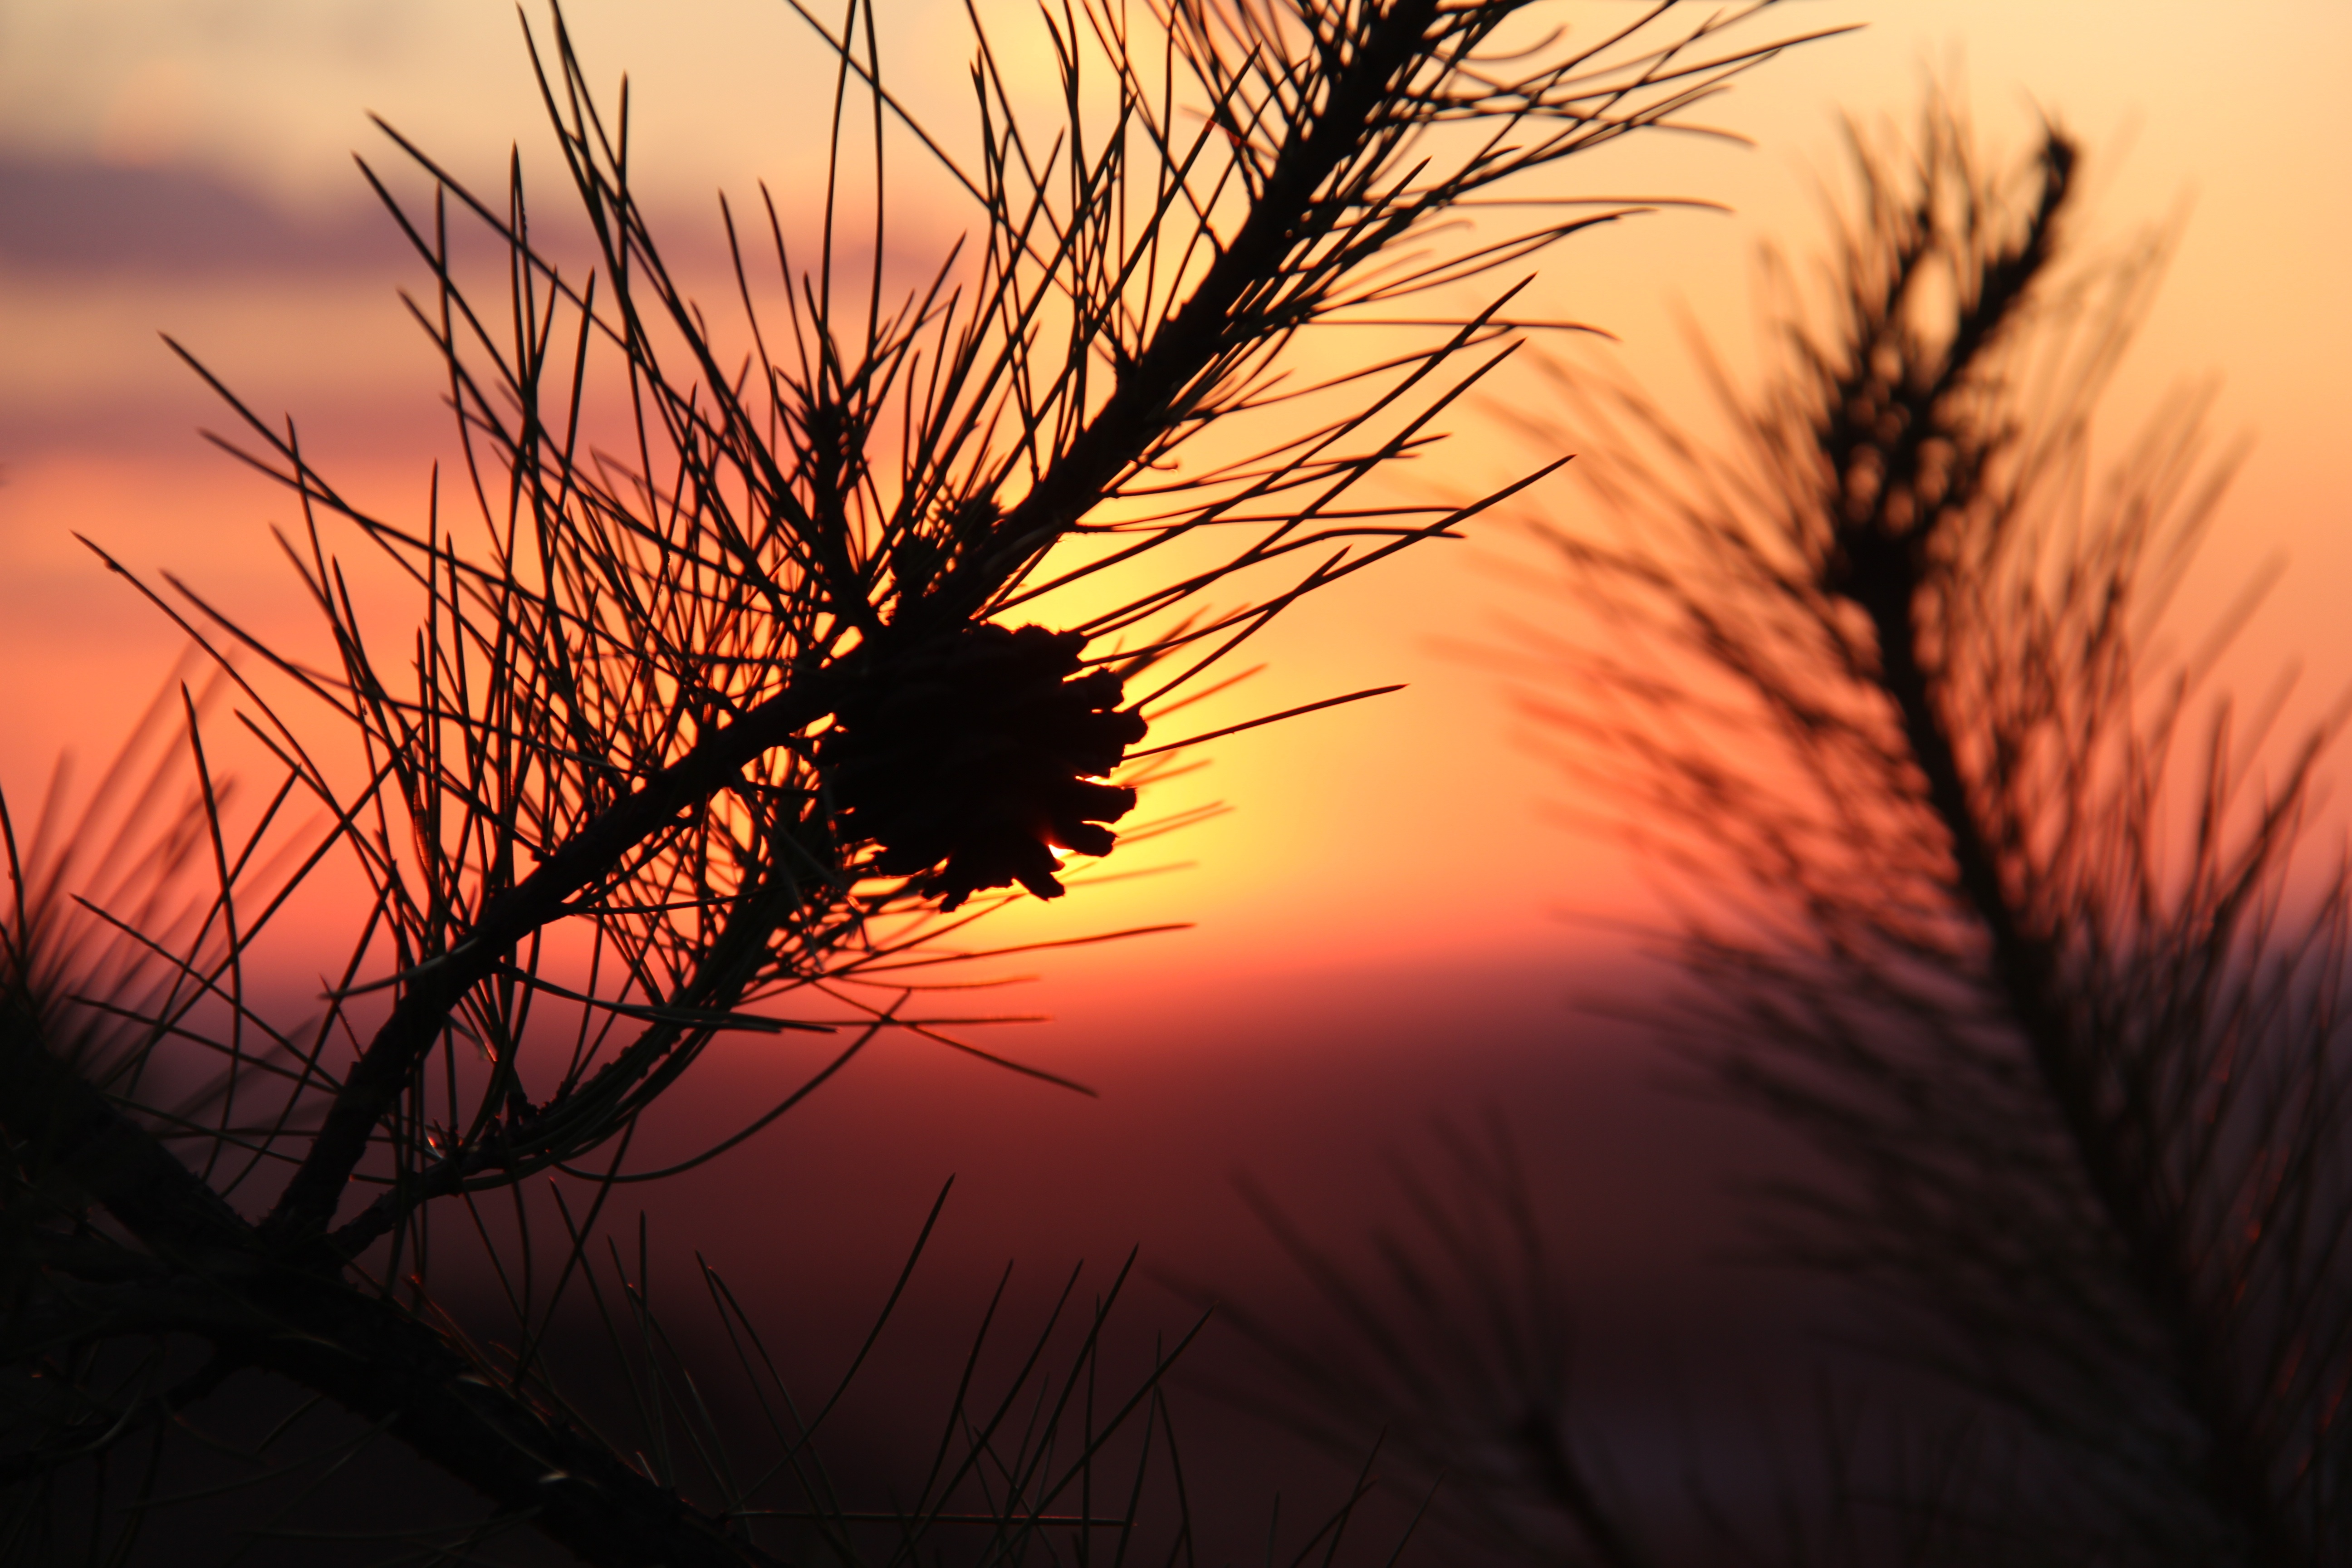
tree, nature, branch, plant, sky, sun, sunrise, sunset, sunlight, morning, leaf, flower, dawn, dusk, evening, inner mongolia, fireball, echinacea, the scenery, grass family, alxa